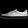
Label: Sneaker